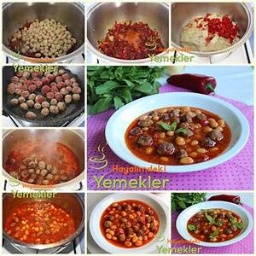
Label: kidney_bean_dish